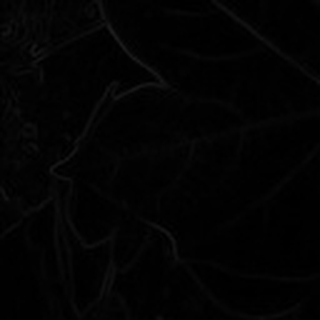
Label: healthy_cotton